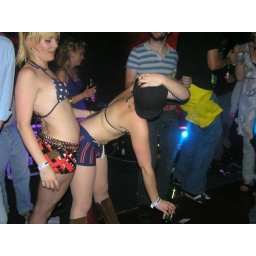
birds who stripped off for the urges gig dancing in spirit in the rock room